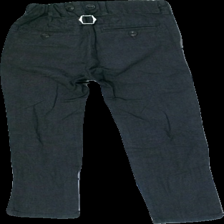
View: back
Type: Trousers
Category: Children
Brand: Lindex
Colors: Grey
Material: 100% Cotton
Pattern: Other
Cut: Regular
Size: 116
Season: All
Holes: Major
Price range: <50
Recommended usage: Recycle